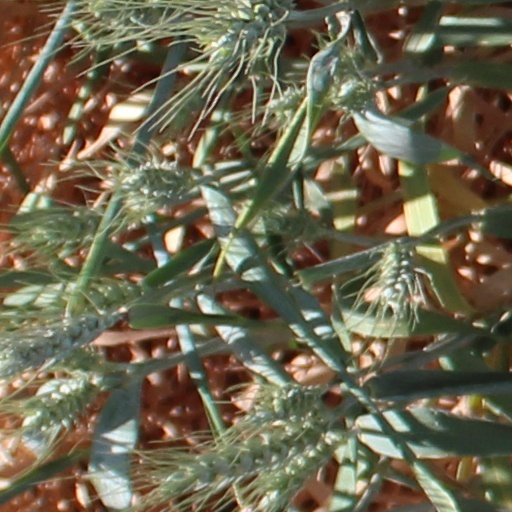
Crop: wheat